Sakhalin Island taiga

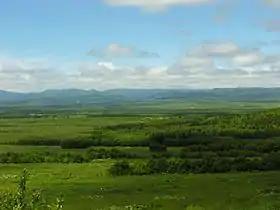
A view of Sakhalin Island, near Yuzhno-Sahalinsk

The rivers are important spawning grounds for migratory fish, including Cypriniformes (Carp), Gobiidae (Gobys), Cottidae (Sculpin), and Salmonidae (Salmon, Trout, etc. The freshwater rivers of Sakhalin Island are in the "Sakhalin, Hokkaido, & Sikhote - Alin Coast" freshwater ecoregion (ID #641). The rivers and streams of this ecoregion are characterized by three levels of flood: snowmelt from lowlands in spring, snowmelt from the mountains in early summer, and floods from monsoon rains in later summer.